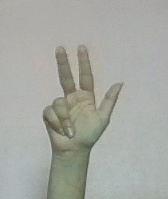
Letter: al